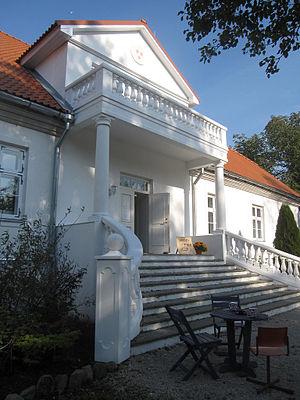
Voici une liste de manoirs en Estonie.